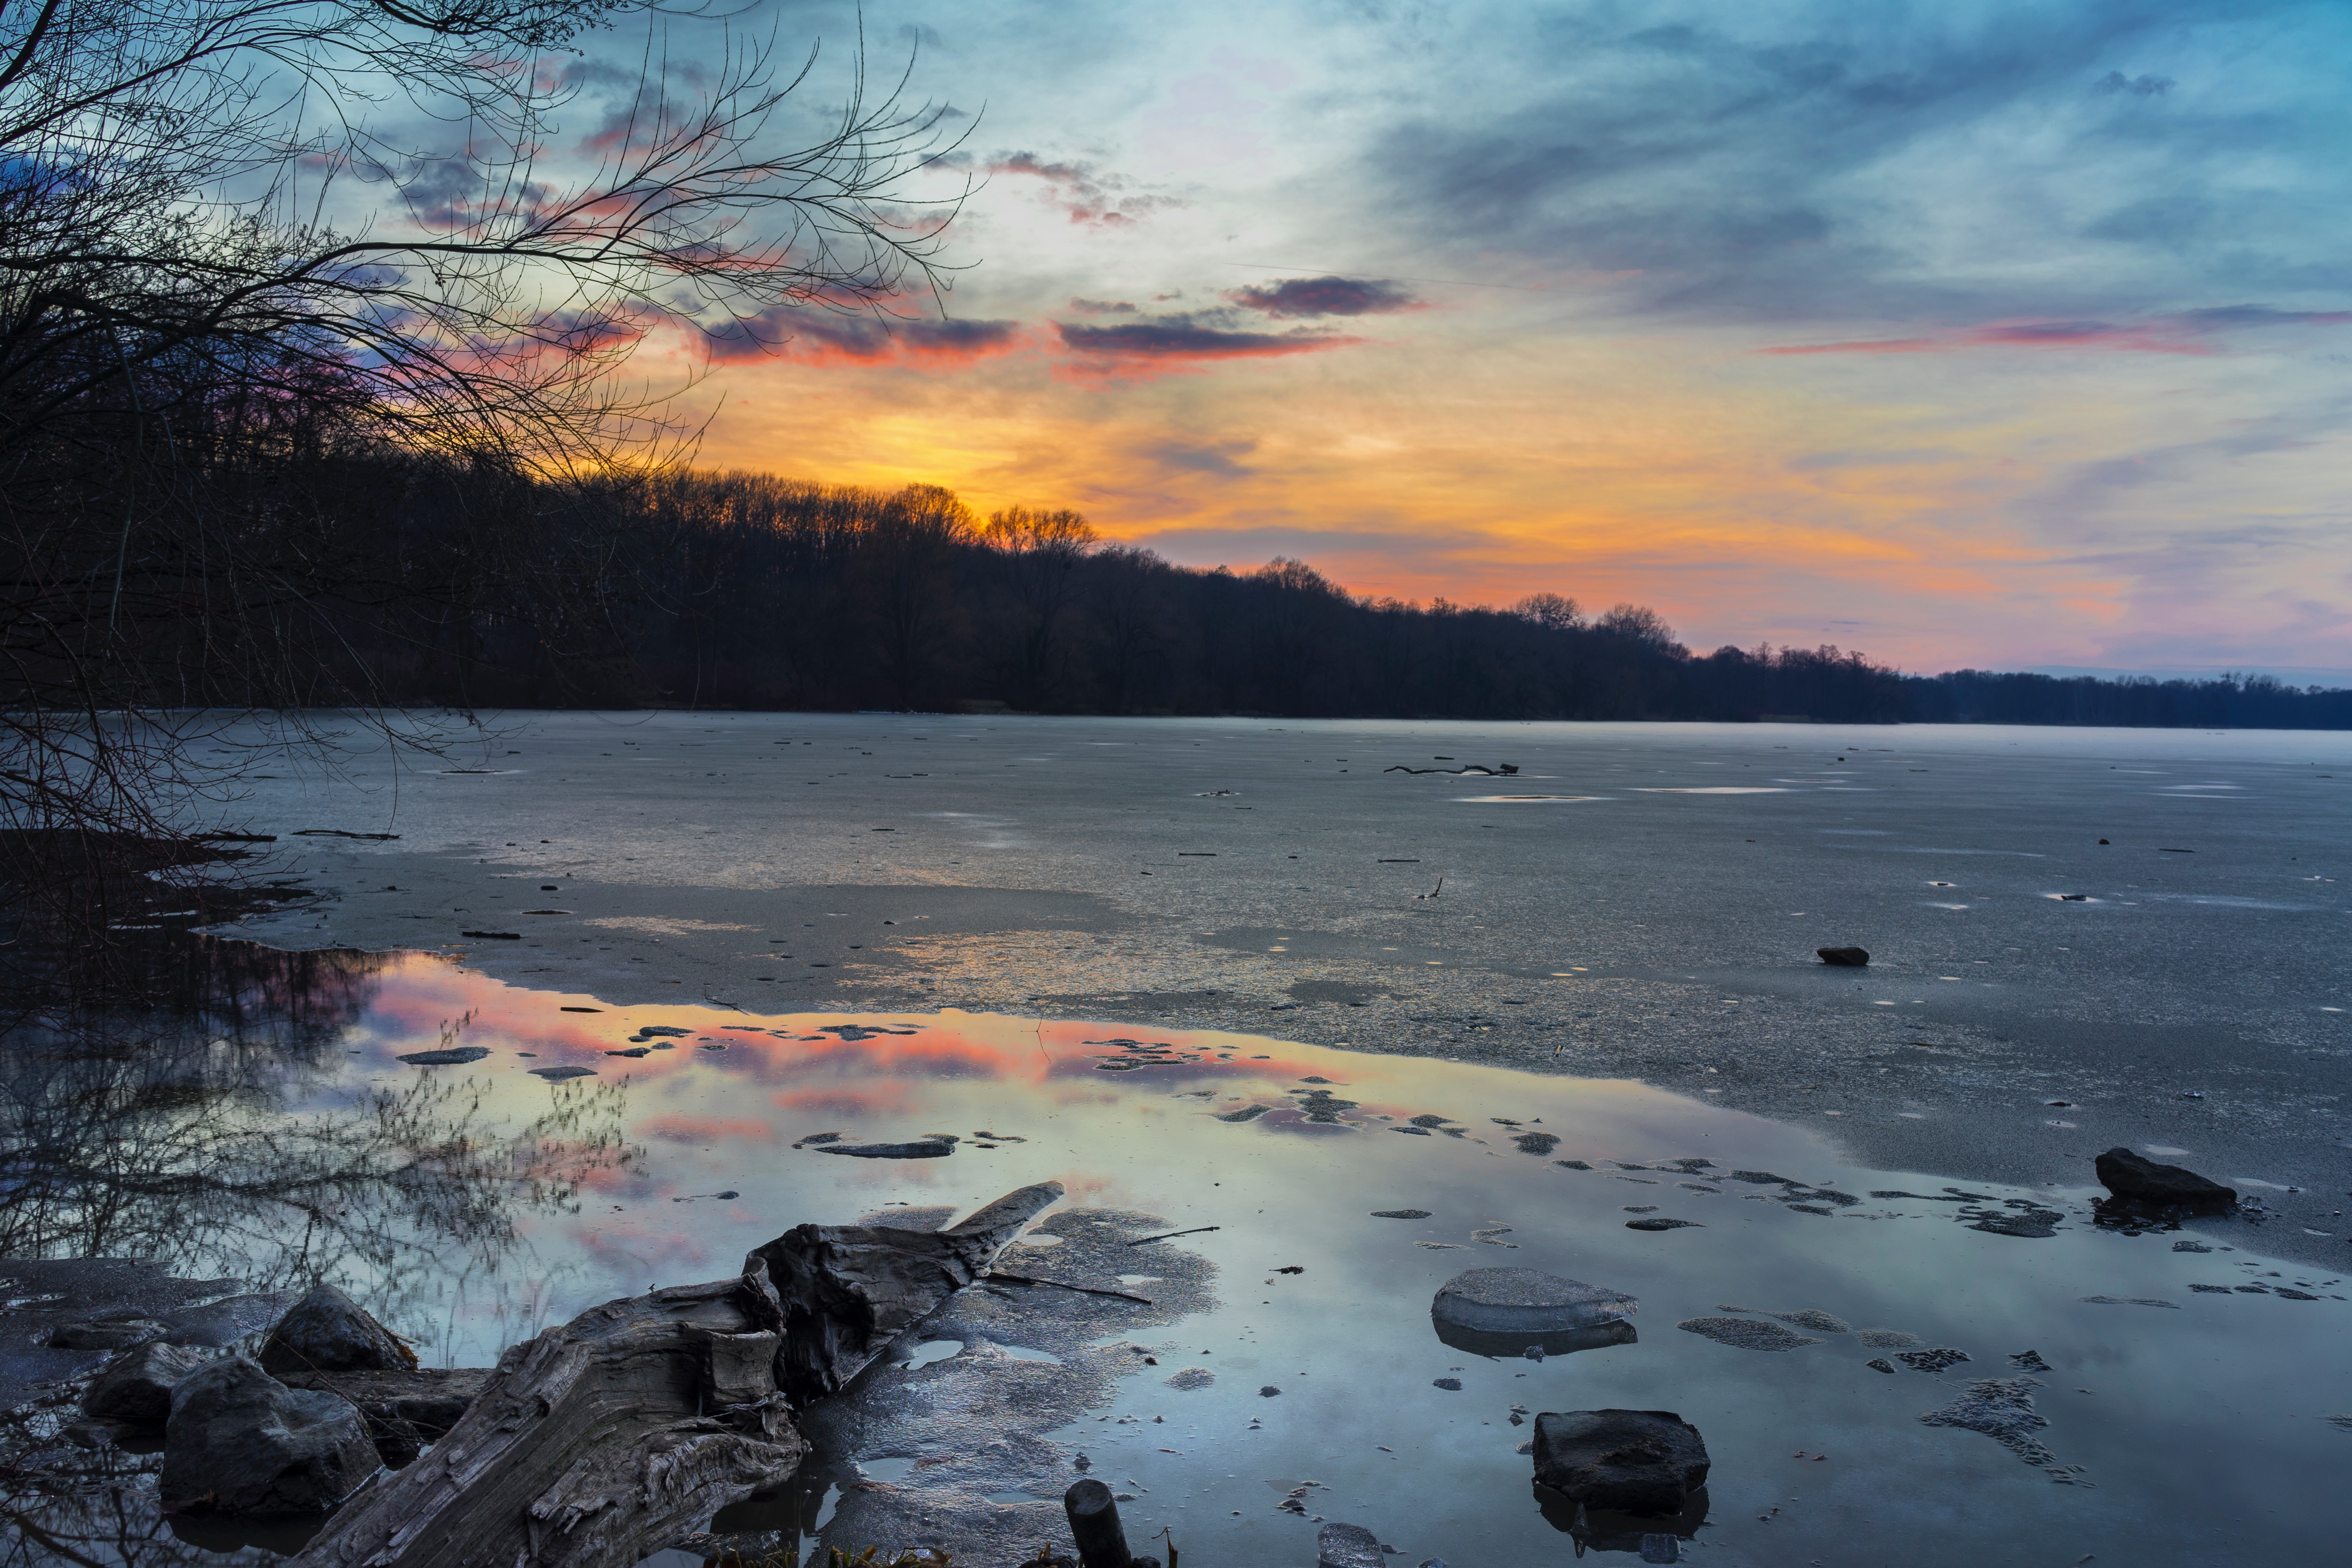
sky, body of water, natural landscape, nature, water, reflection, cloud, shore, horizon, sunset, sea, morning, evening, ocean, sunrise, coast, tree, atmosphere, bank, calm, lake, loch, river, inlet, dusk, winter, rock, sunlight, landscape, dawn, bay, ice, sound, coastal and oceanic landforms, wave, meteorological phenomenon, beach, afterglow, tide, mountain